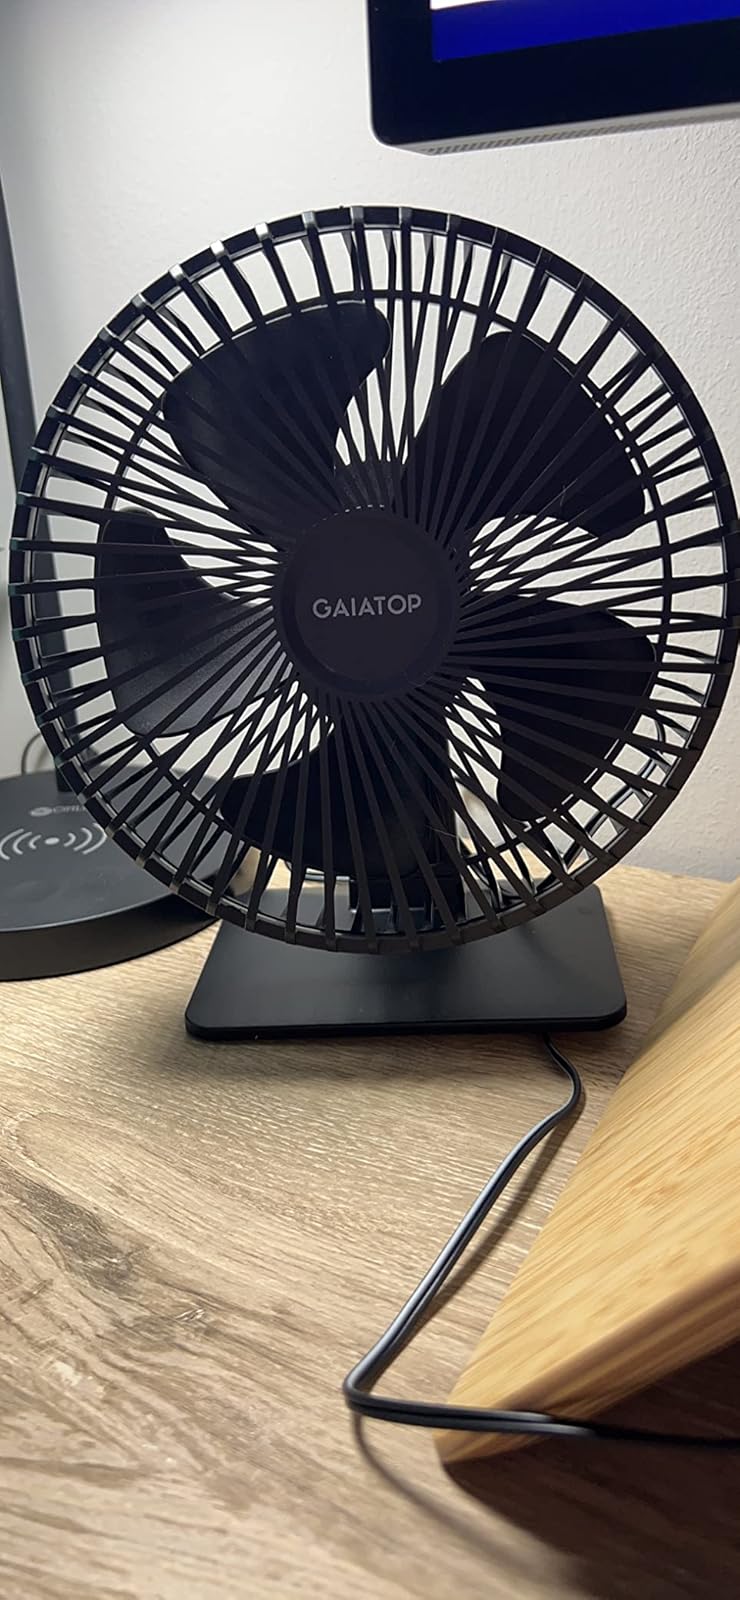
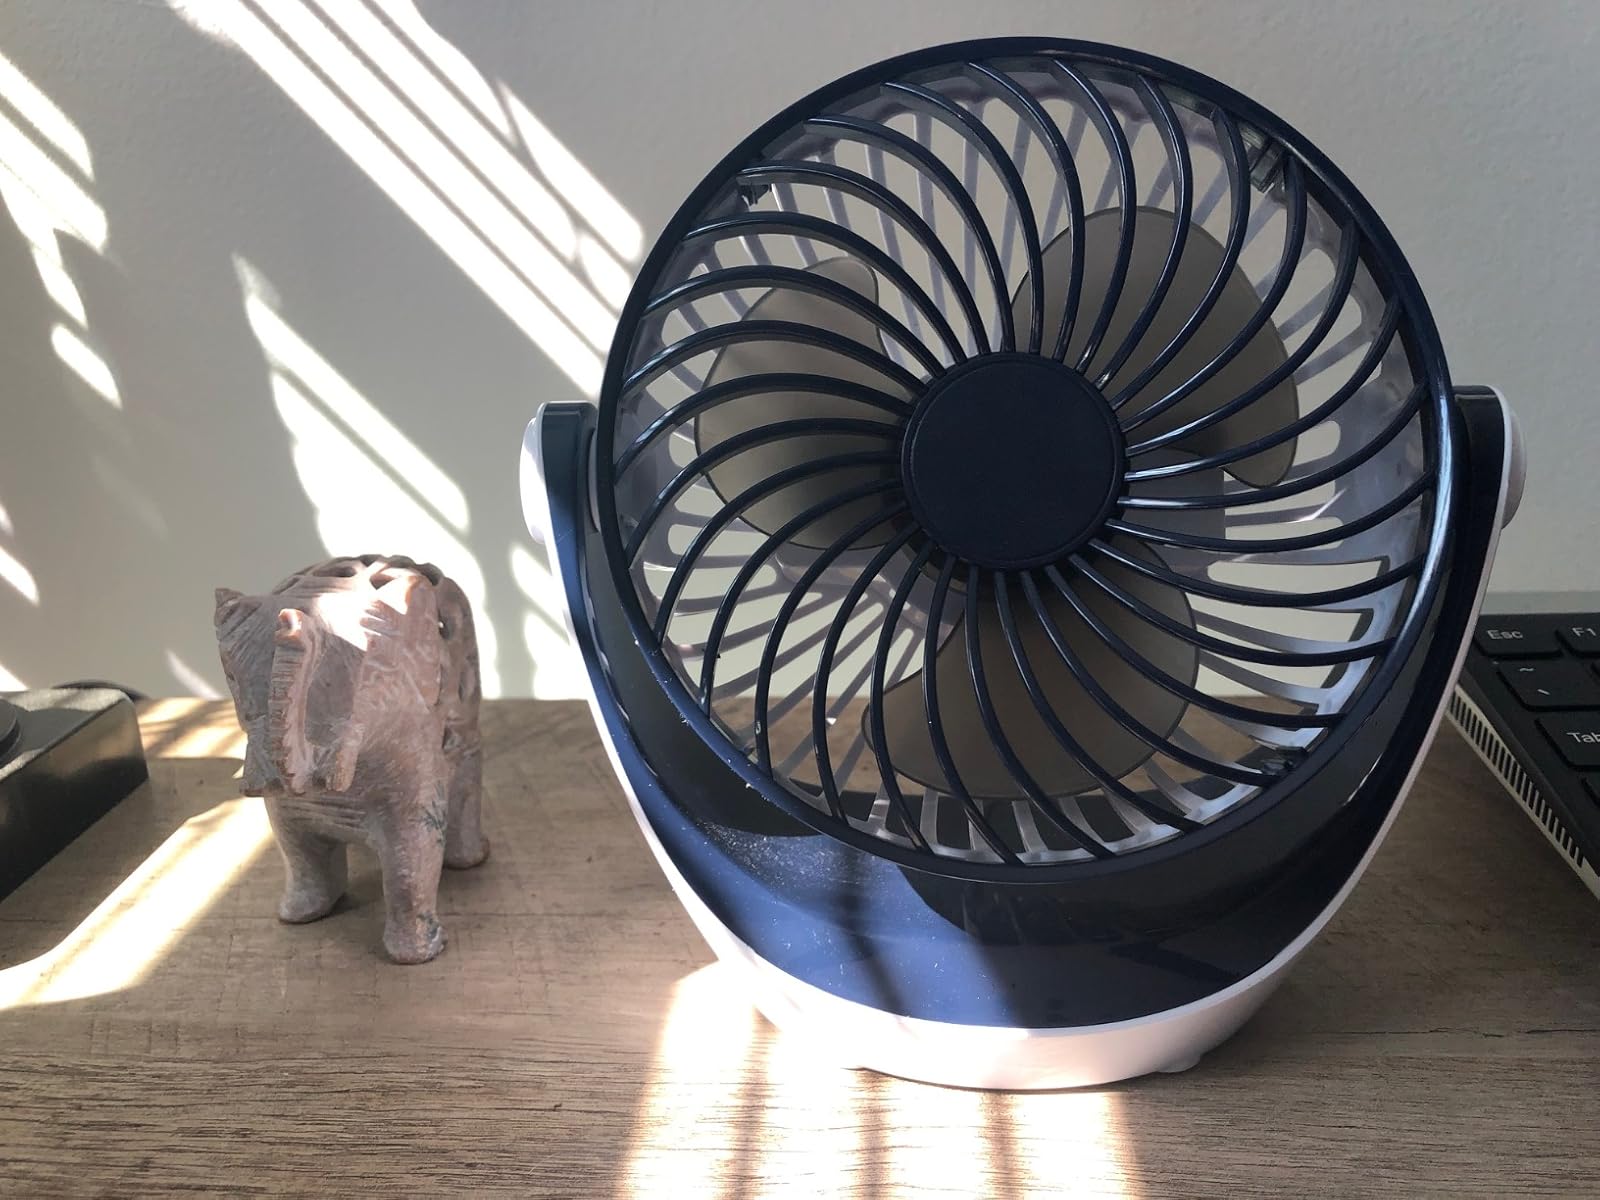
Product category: fan
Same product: no